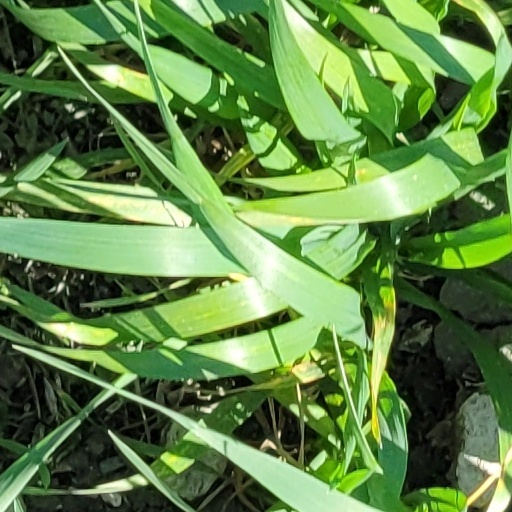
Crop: wheat